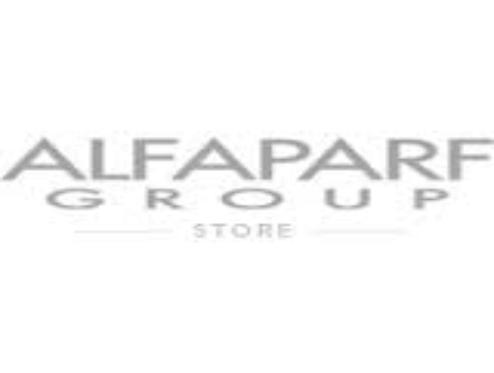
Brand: ALFAPARF
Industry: Necessities